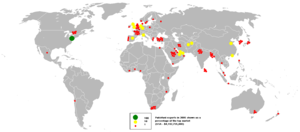
Le commerce extérieur du Pakistan est un élément important de l'économie du pays, incluant ses importations et exportations vers les pays étrangers. Le pays tente d'augmenter ses exportations pour développer son économie, mais fait face à une balance commerciale déficitaire. Il est membre de plusieurs organisations commerciales, comme l'Organisation mondiale du commerce ou l'Accord de libre-échange de l'Asie du Sud.